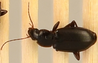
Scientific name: Calathus advena
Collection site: Rocky Mountains NEON (RMNP), plot RMNP_014